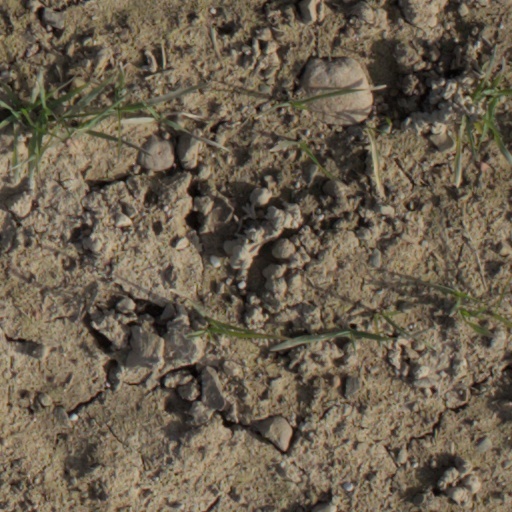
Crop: wheat